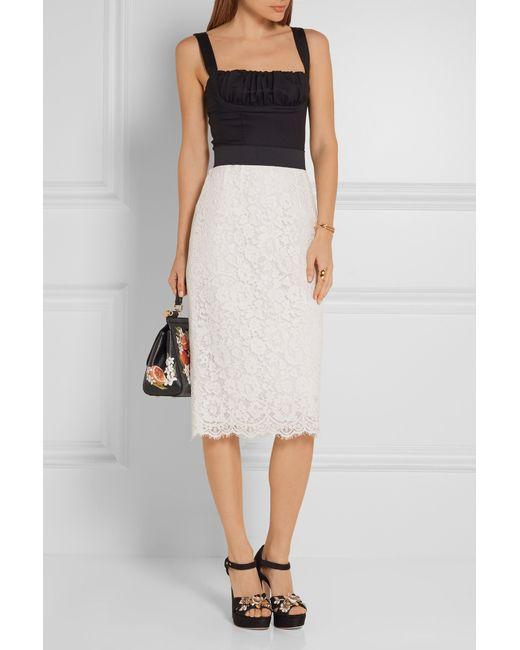
lässiger weißer Minirock für Mädchen